Beslan school siege

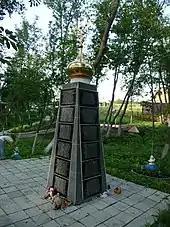
Monument in Moscow Oblast

After the conclusion of the crisis, many of the injured died before patients were sent to better-equipped facilities in Vladikavkaz as the only hospital in Beslan was unprepared to deal with the casualties. There was an inadequate supply of hospital beds, medication and neurosurgery equipment. Relatives were not allowed to visit hospitals where the wounded were treated, and doctors were not allowed to use their mobile phones.